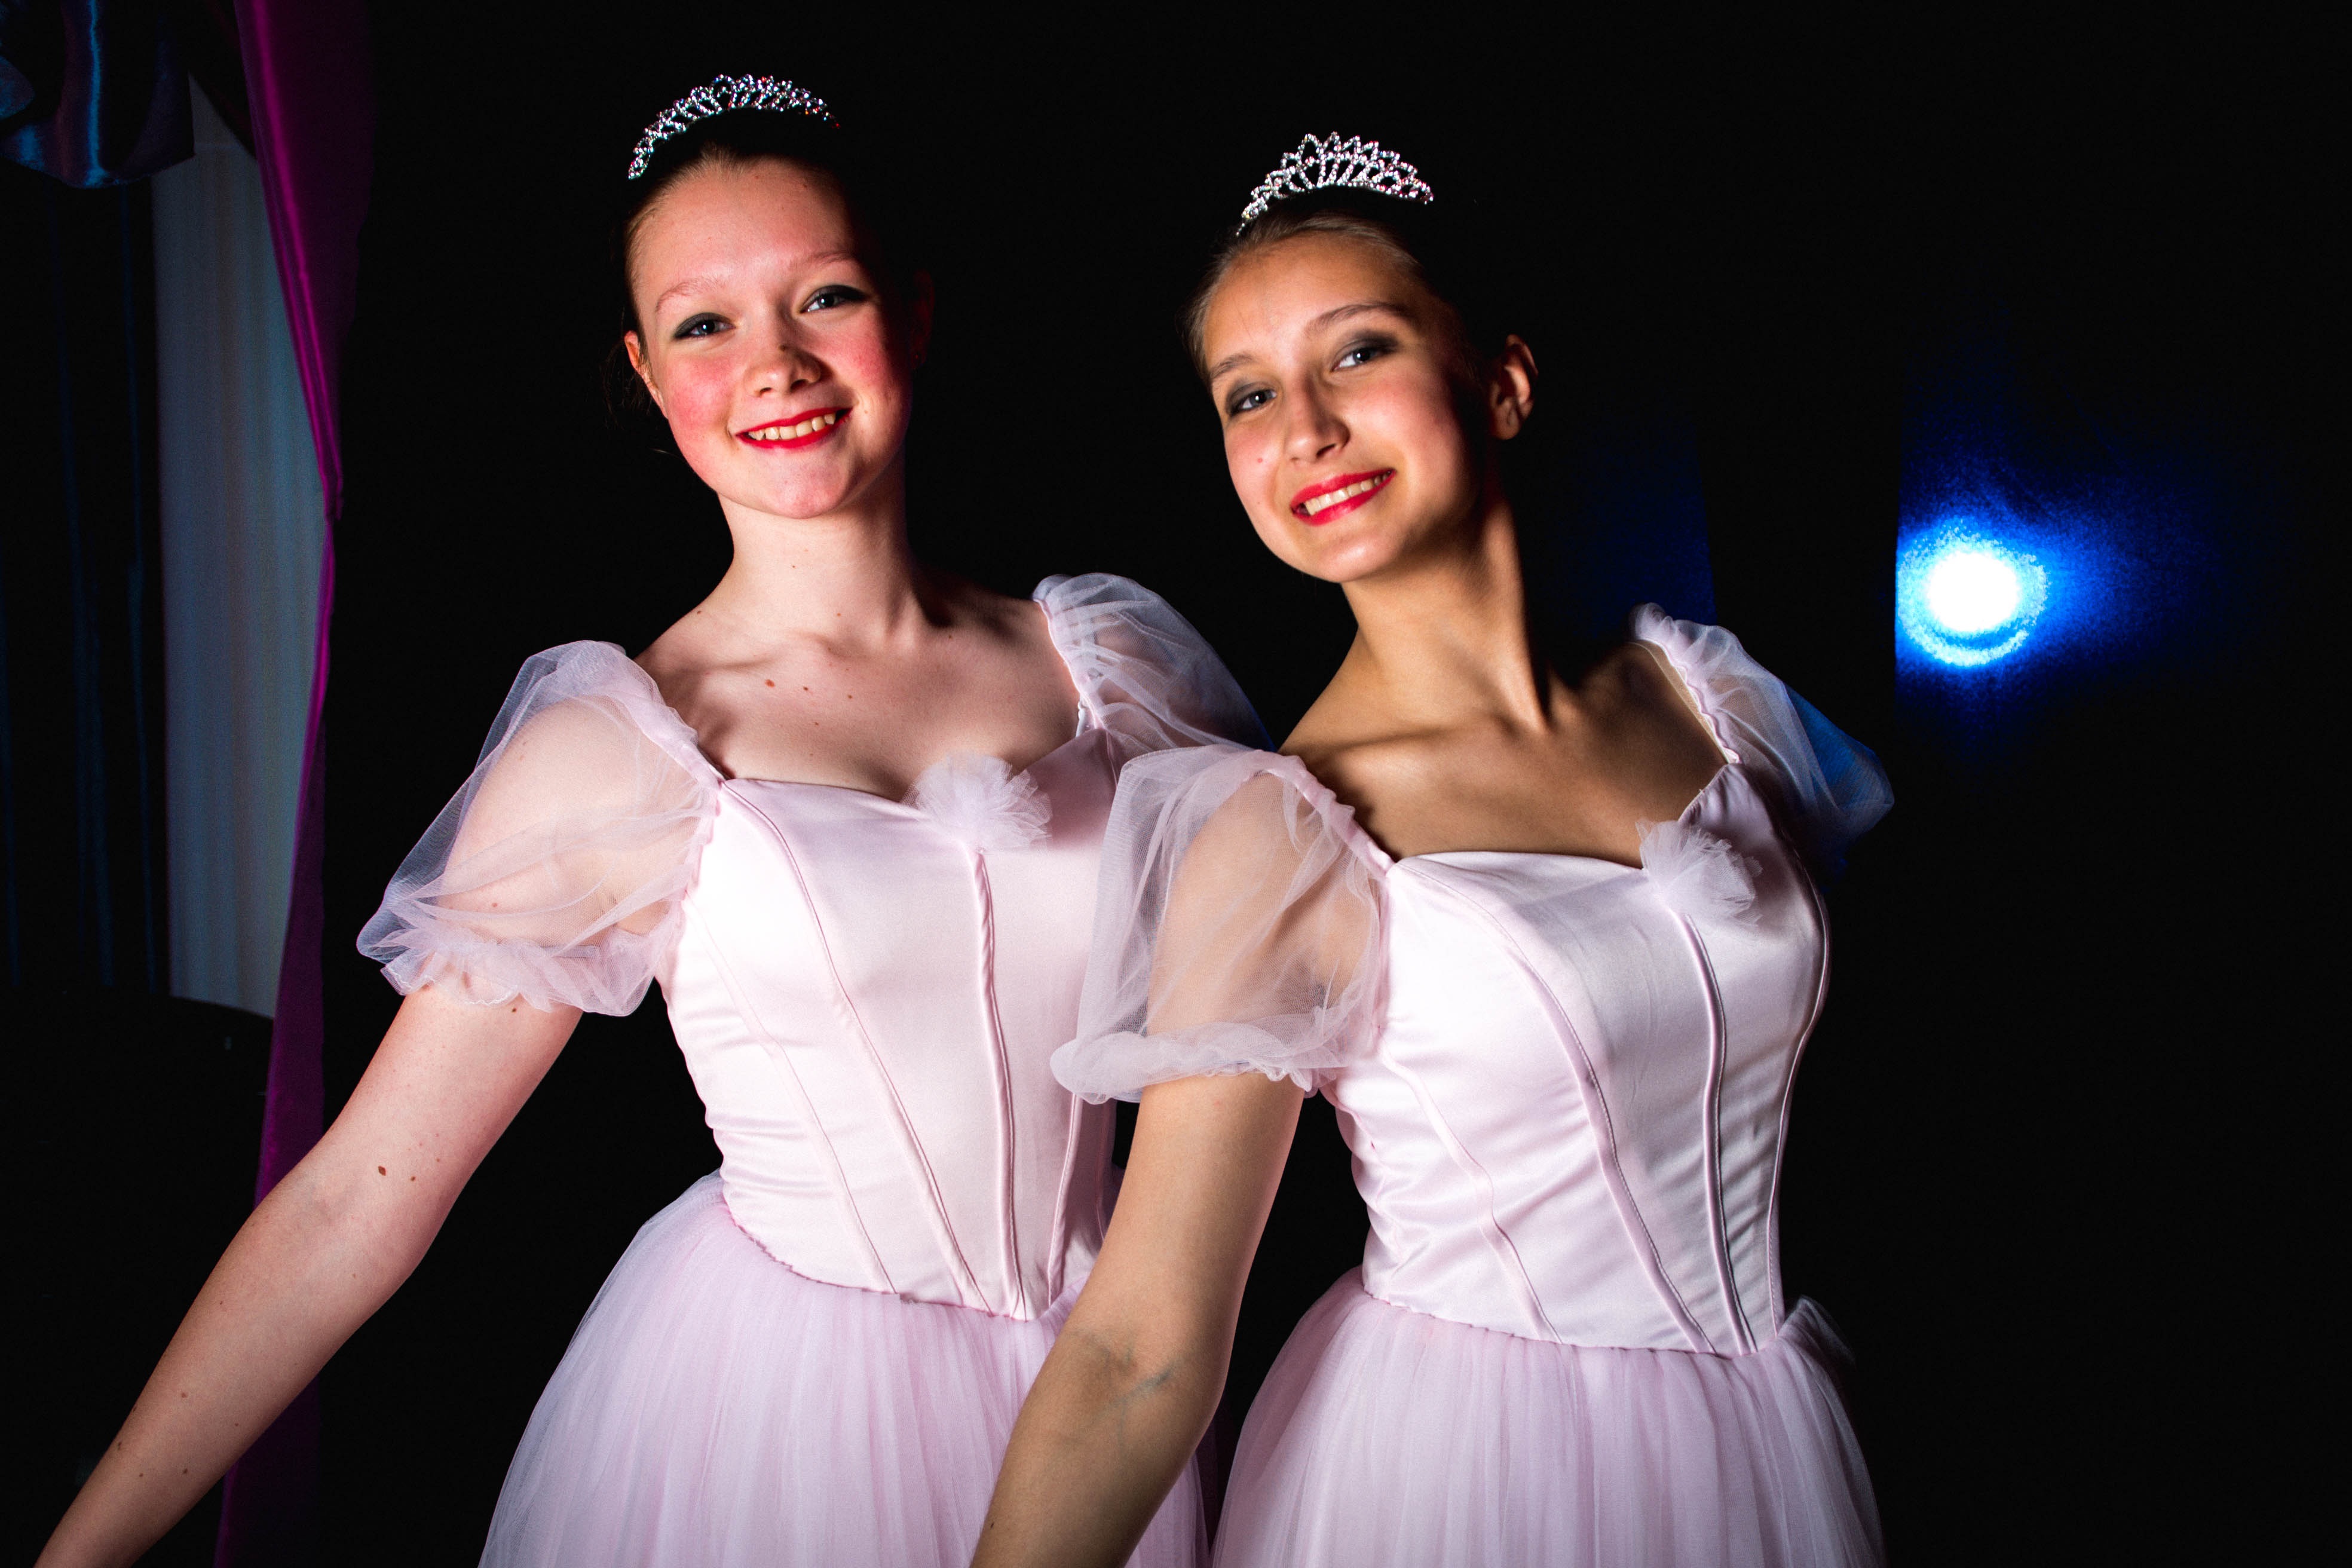
dancers, girls, pink dress, princes, crown, russian, fashion, slav, young